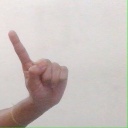
अक्षर: ए